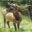
Label: deer